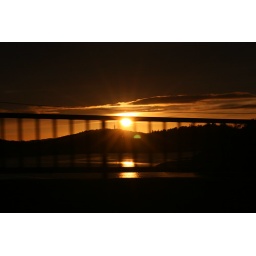
sunset over kr.sand - took this out of the car window while driving